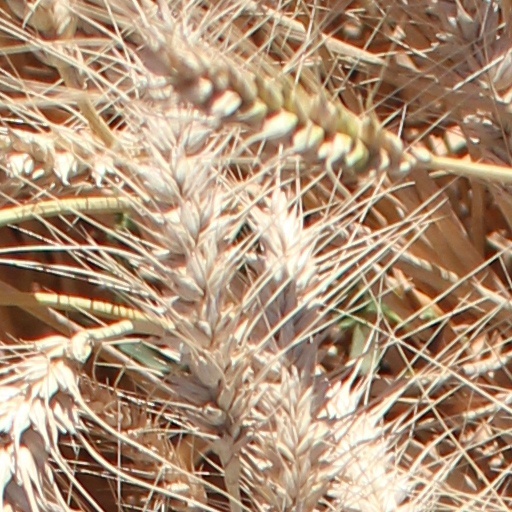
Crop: wheat